Tiwaz (Luwian deity)

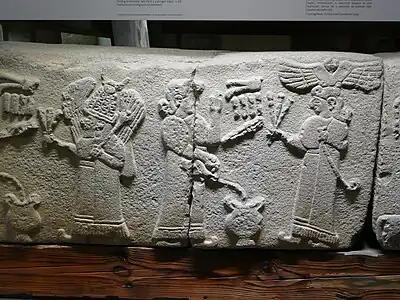
Libation offering to the Sun-god Tiwaz (right, with winged sun) and the Moon-god Arma (left, with crescent moon) in a relief from Arslantepe.

Tiwaz (stem: Tiwad-) was the Luwian Sun-god. He was among the most important gods of the Luwians.